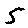
Label: 5